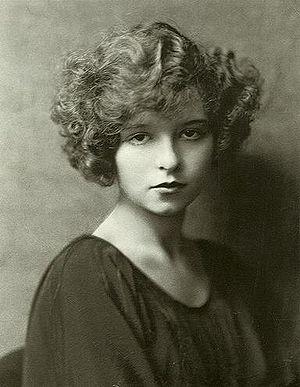
Clara Bow est une actrice américaine, née le 29 juillet 1905 à New York et morte le 27 septembre 1965 à Culver City. Elle fut l'une des premières sex-symbol du cinéma muet.
The Seven Stars' Symphony, opus 132, est une suite symphonique de Charles Koechlin composée en 1933.
Cette liste non exhaustive répertorie les personnalités nées à New York, dans l'État de New York, États-Unis, en suivant un classement par ordre chronologique. Pour chaque personnalité sont donnés le nom, l'année de naissance, l'année de décès le cas échéant, précision du quartier et la qualité ou profession.